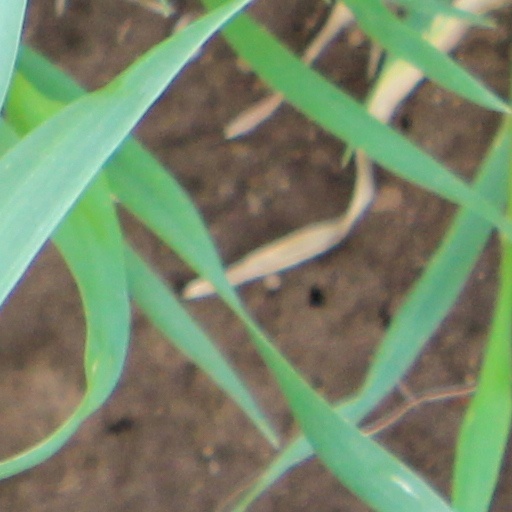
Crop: wheat